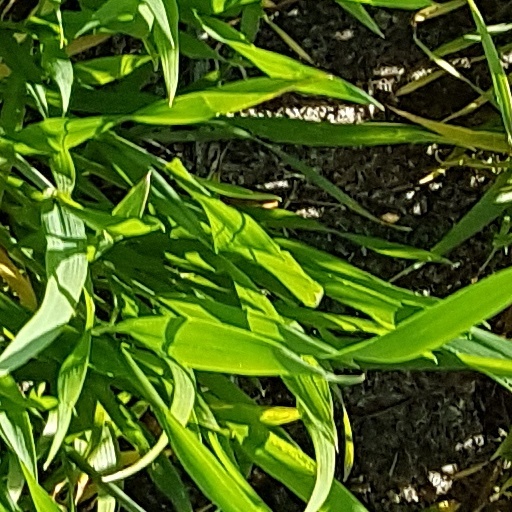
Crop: wheat